2010 Salang avalanches

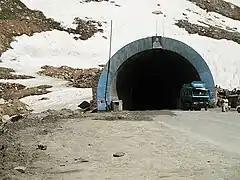
Entrance of the Salang Tunnel

The 2010 Salang avalanches consisted of a series of at least 36 avalanches that struck the southern approach to the Salang Tunnel, north of Kabul. They were caused by an unusually intense snowstorm traveling through the Hindu Kush mountains.